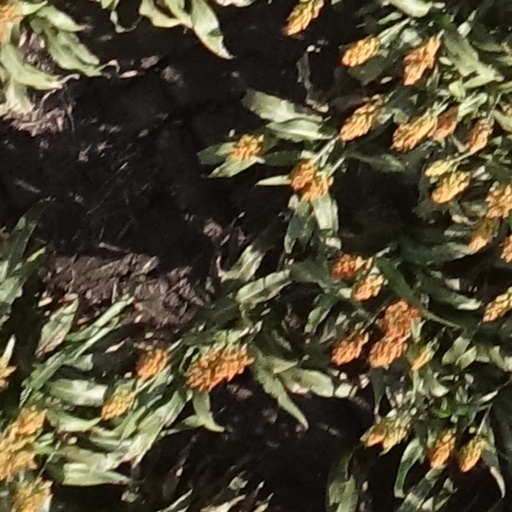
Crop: sorghum